Linda Lavin

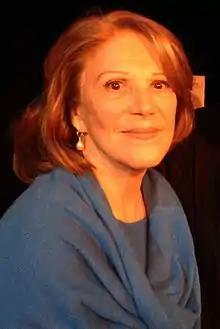
Lavin in 2014

Lavin also appeared in numerous Off-Broadway productions, including the revue "Wet Paint" (1965), the musical "The Mad Show" (1966) (in which she introduced the cabaret standard "The Boy From...", written by Stephen Sondheim and Mary Rodgers), and "Little Murders" (1969). Lavin won the Theatre World Award for "Wet Paint" and a Drama Desk Award for "Little Murders". In 1975, she appeared in the Shakespeare in the Park production of "The Comedy of Errors" at the Delacorte Theater.